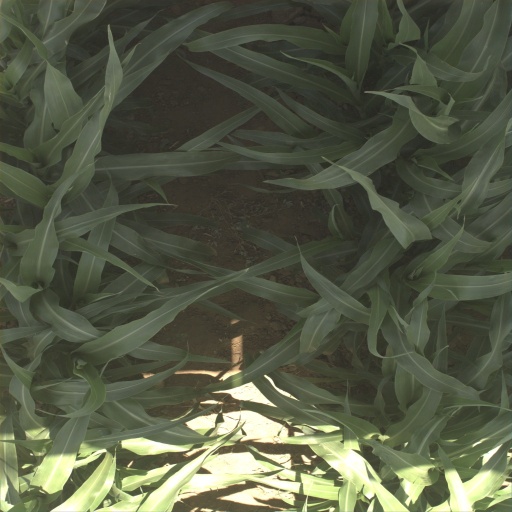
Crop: sorghum